Srirangam

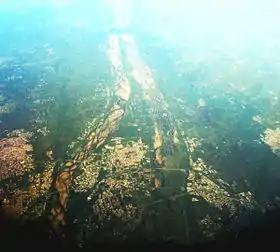
Srirangam as seen from the air

The nearest airport is Tiruchirappalli International Airport. Tiruchirappalli Airport has connections to Chennai, Singapore, Dubai, Sharjah, Colombo, jaffna, Abu Dhabi, Kuala Lumpur, Dammam, Muscat, Bengaluru, Hyderabad, Cochin.